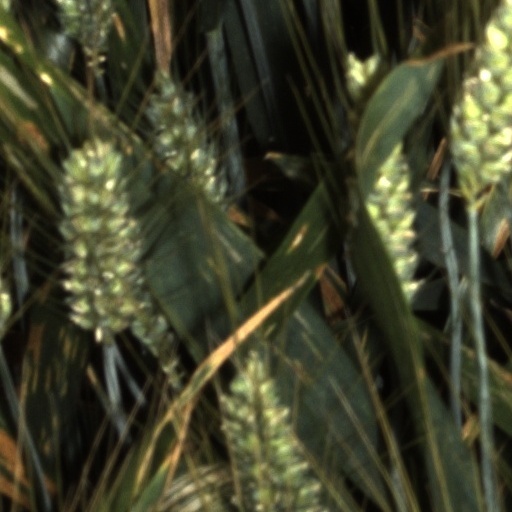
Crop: wheat